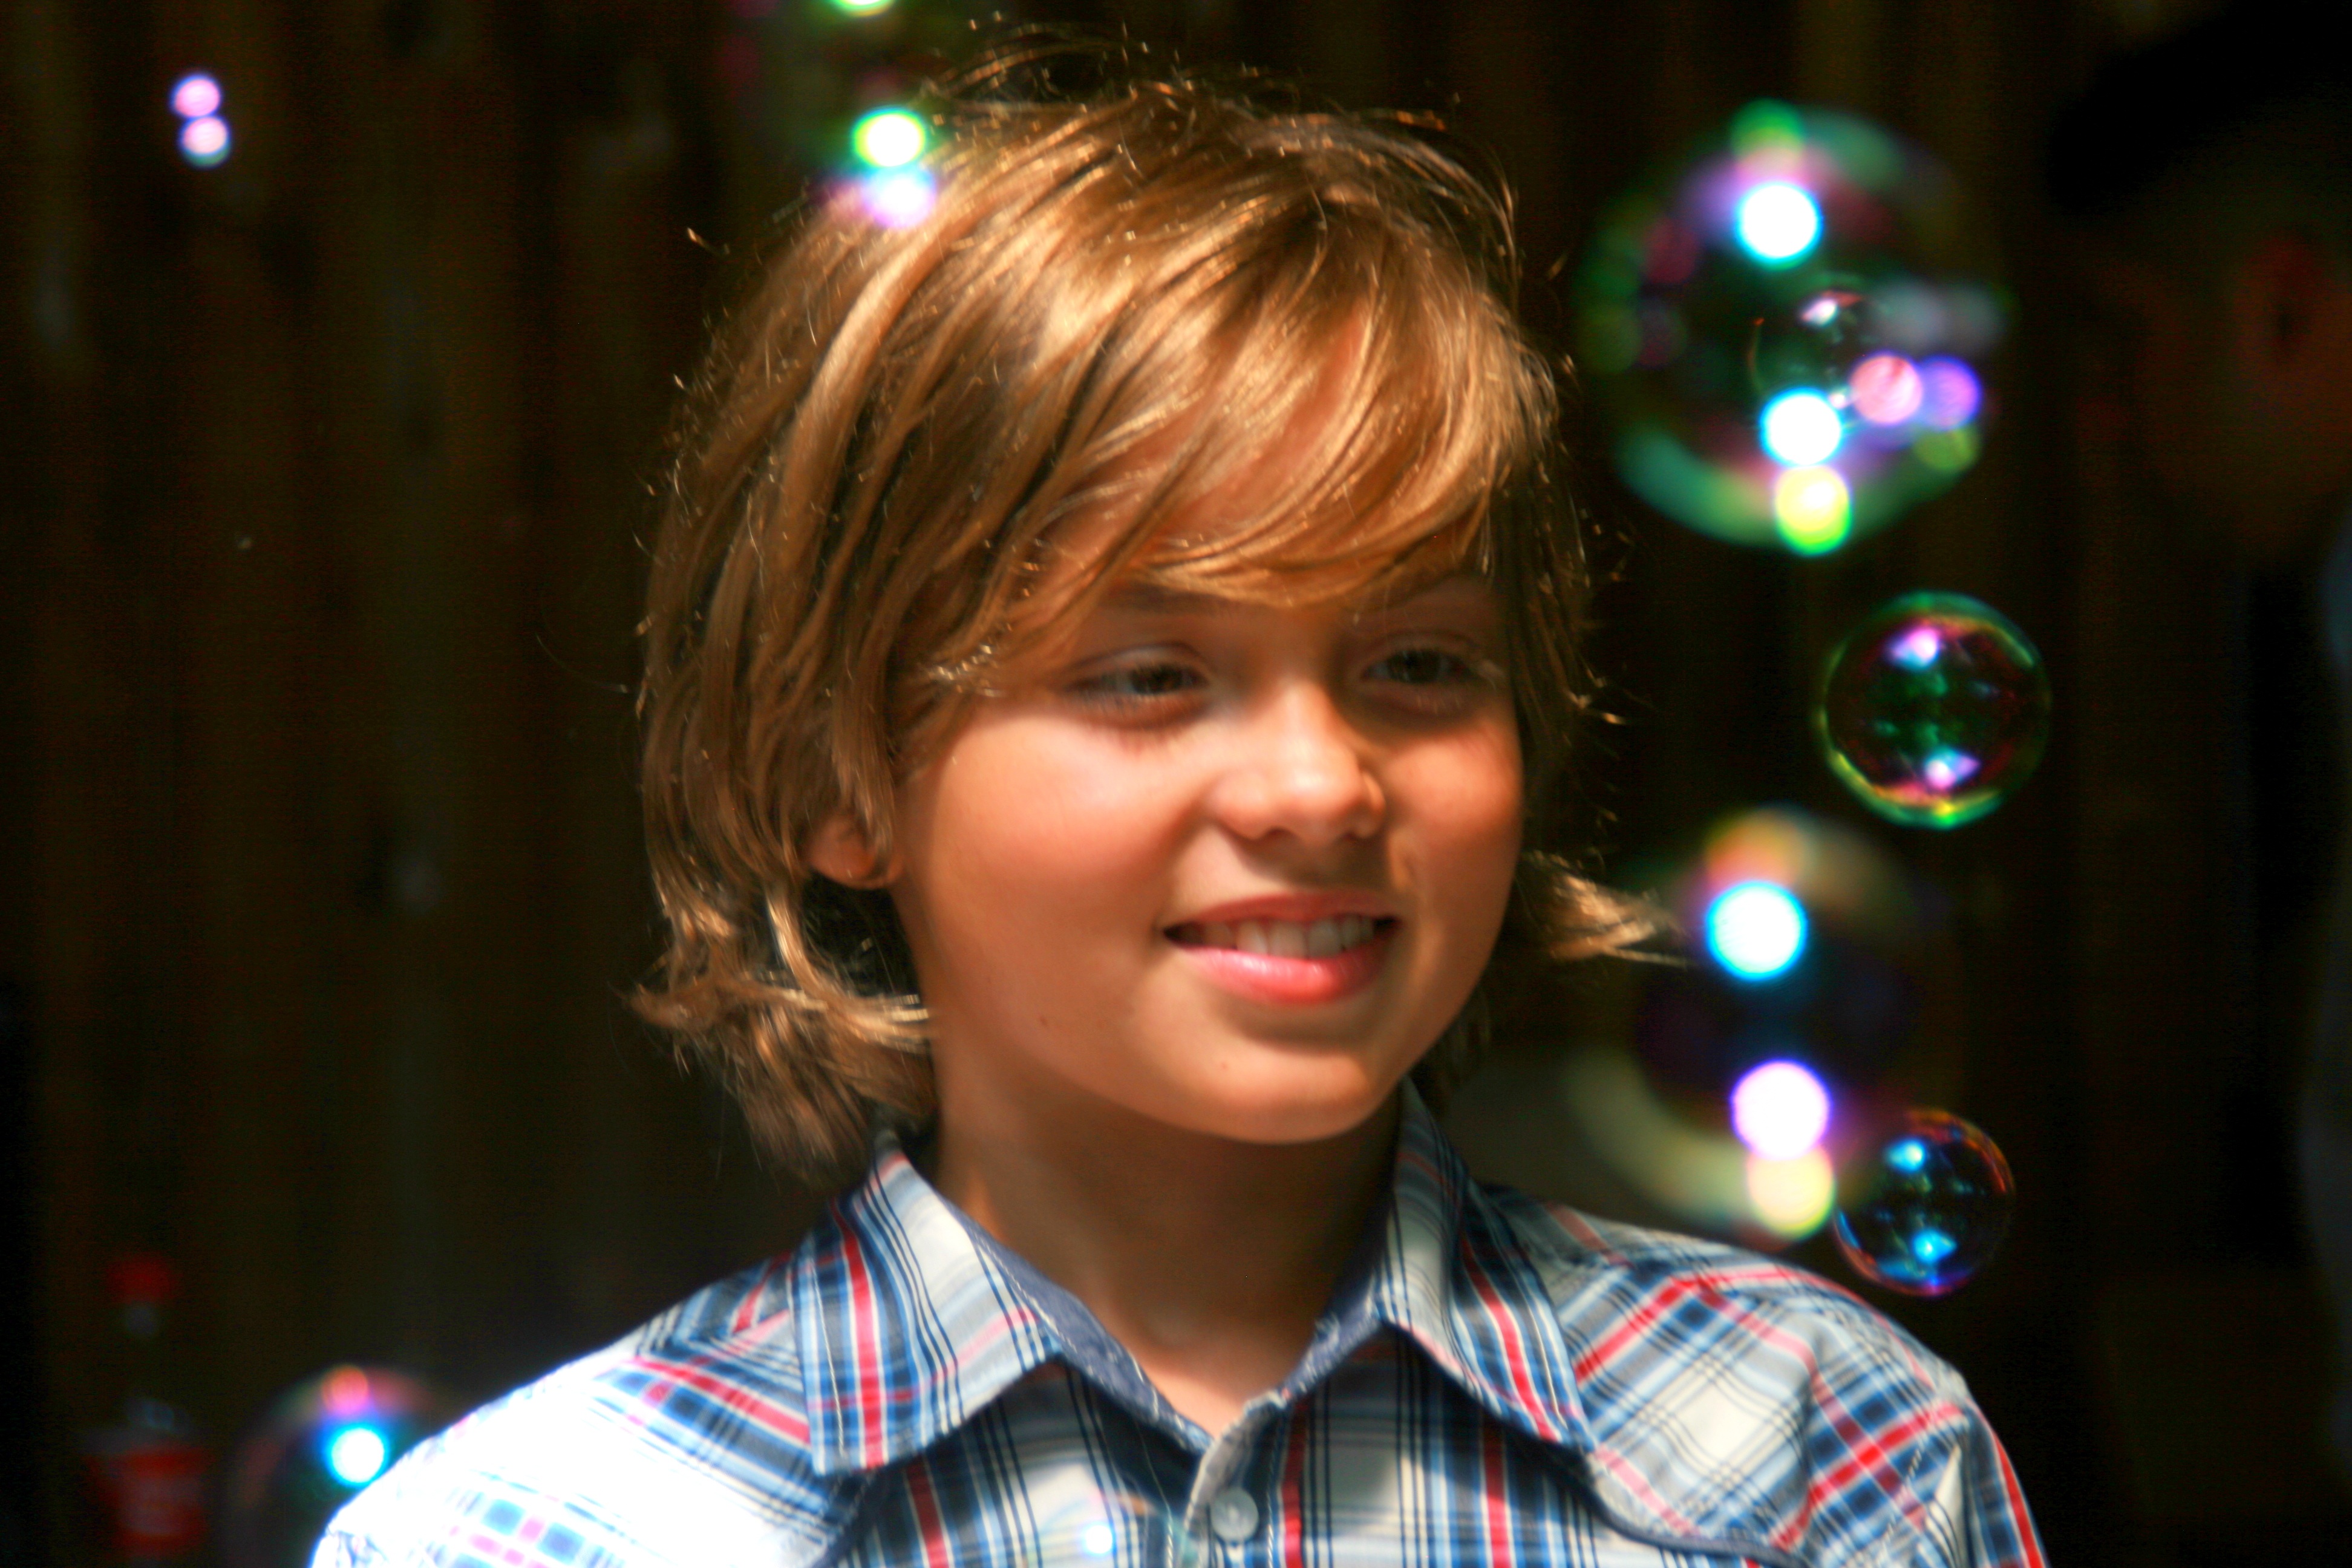
person, people, play, boy, color, child, fun, eye, singing, bubbles